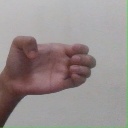
अक्षर: ख